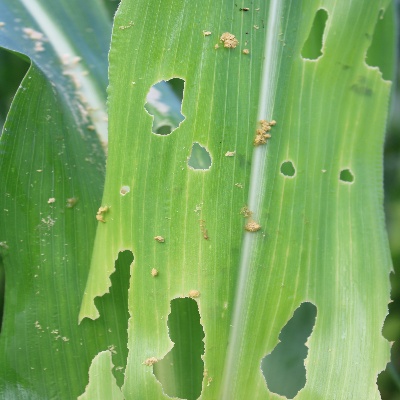
Crop: Maize
Condition: leaf beetle